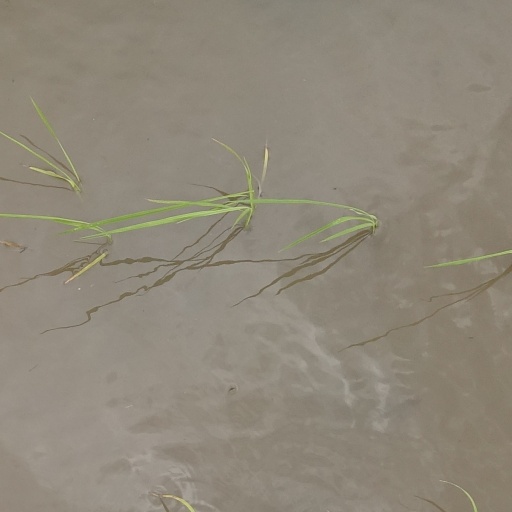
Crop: rice